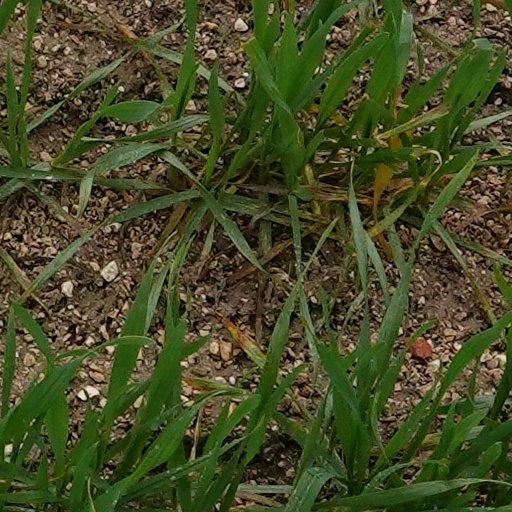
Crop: wheat